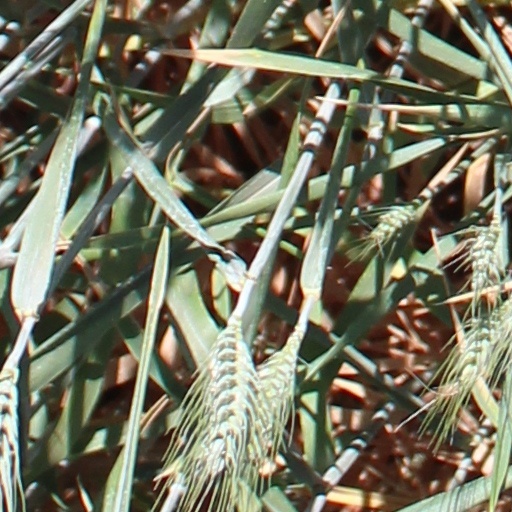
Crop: wheat